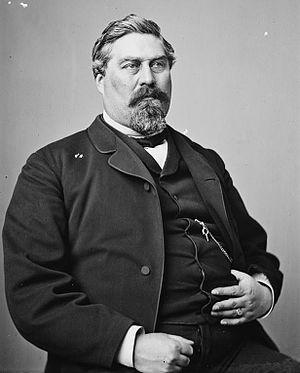
Delos Bennet Sacket est un général de brigade américain. Il est né le 14 avril 1822 à Cape Vincent, dans l'état de New York, et est mort le 8 mars 1885 à Washington. Il est le fils du capitaine Gideon Shepard Sacket, qui a servi dans le 46ᵉ régiment d'Infanterie de New York, et de Frances Electa Bush. Il est veuf en premières noces de Amanda Field et époux en secondes noces de Frances Ann Williams. Il est inhumé au Saint John's Episcopal Church Cemetery à Cape Vincent.